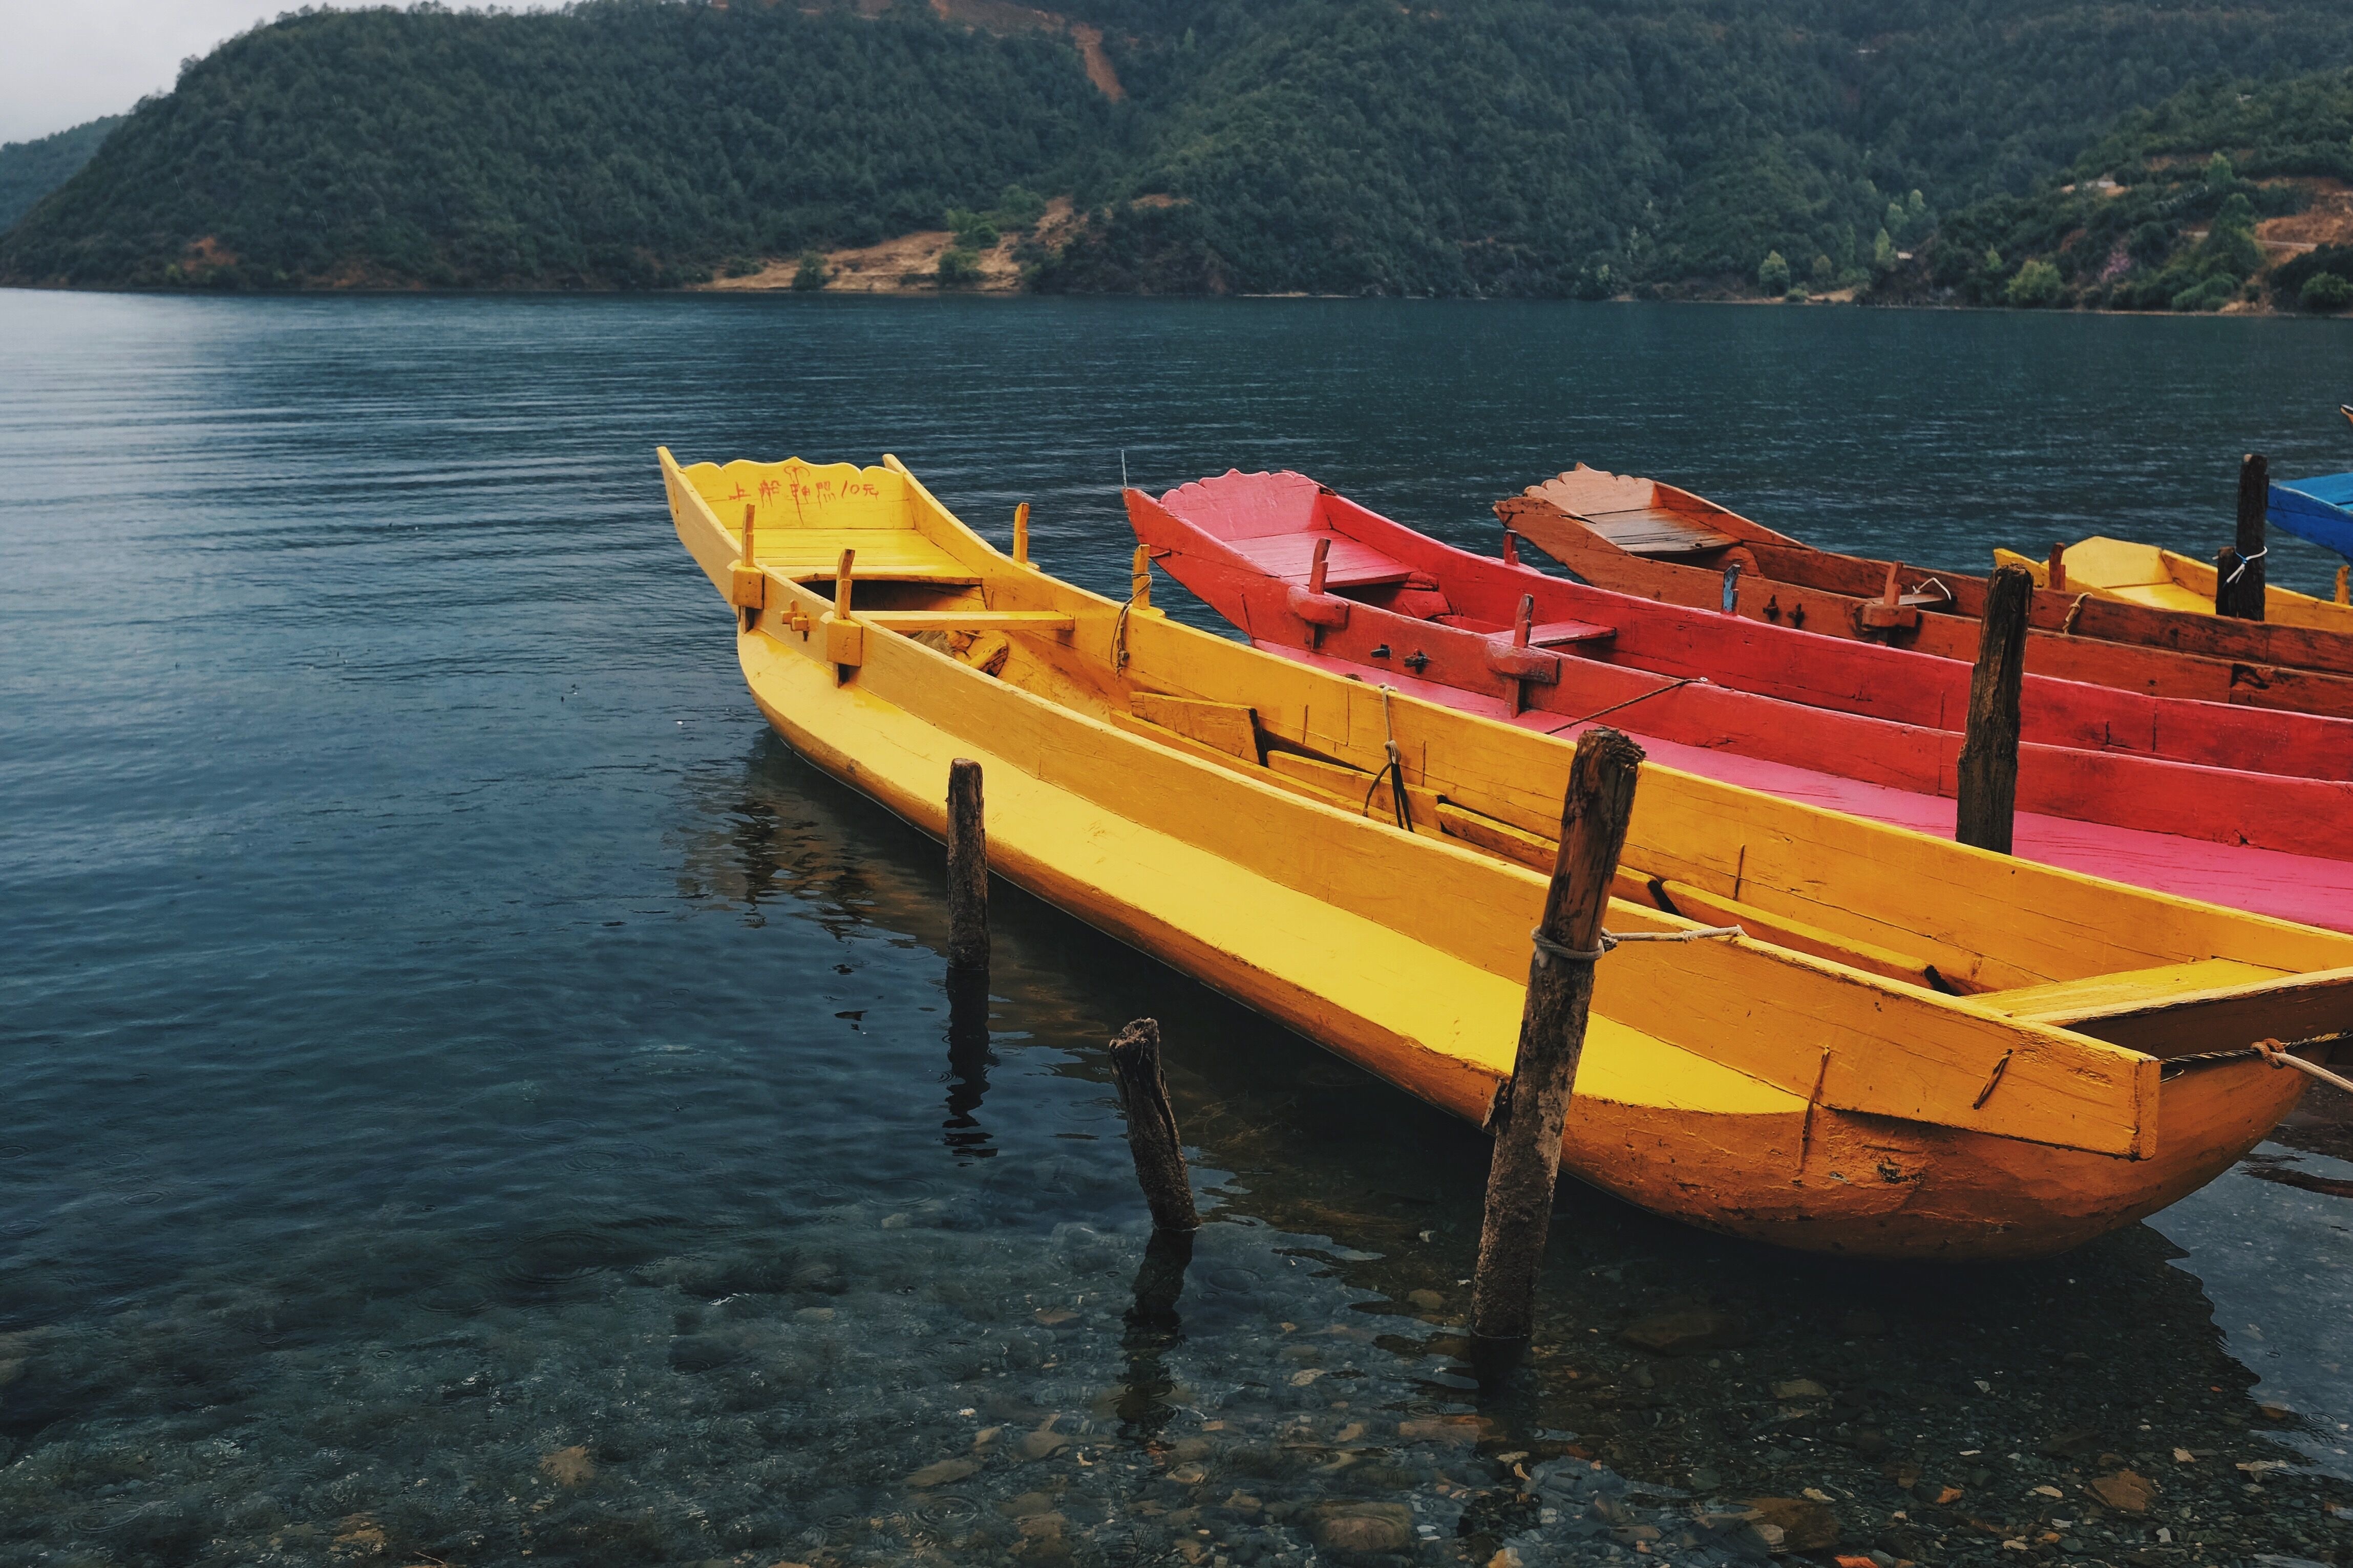
landscape, sea, coast, nature, boat, rowboat, shore, lake, chinese, red, vessel, vehicle, bay, colorful, yellow, motorboat, boating, china, watercraft, rowing, traditional, fishing vessel, moored, dinghy, long tail boat, watercraft rowing, lake scenery